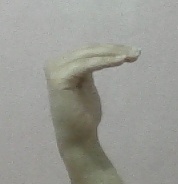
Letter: haa